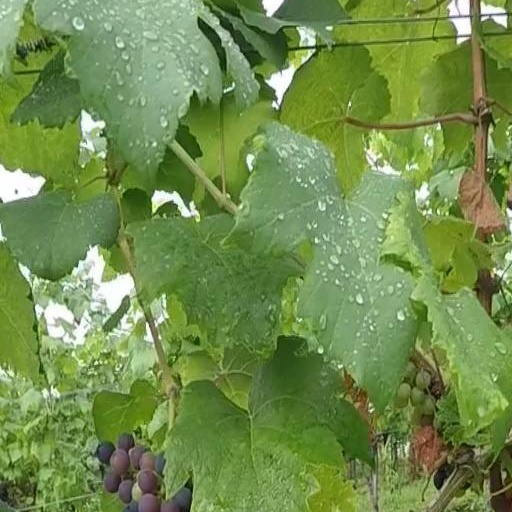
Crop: grape